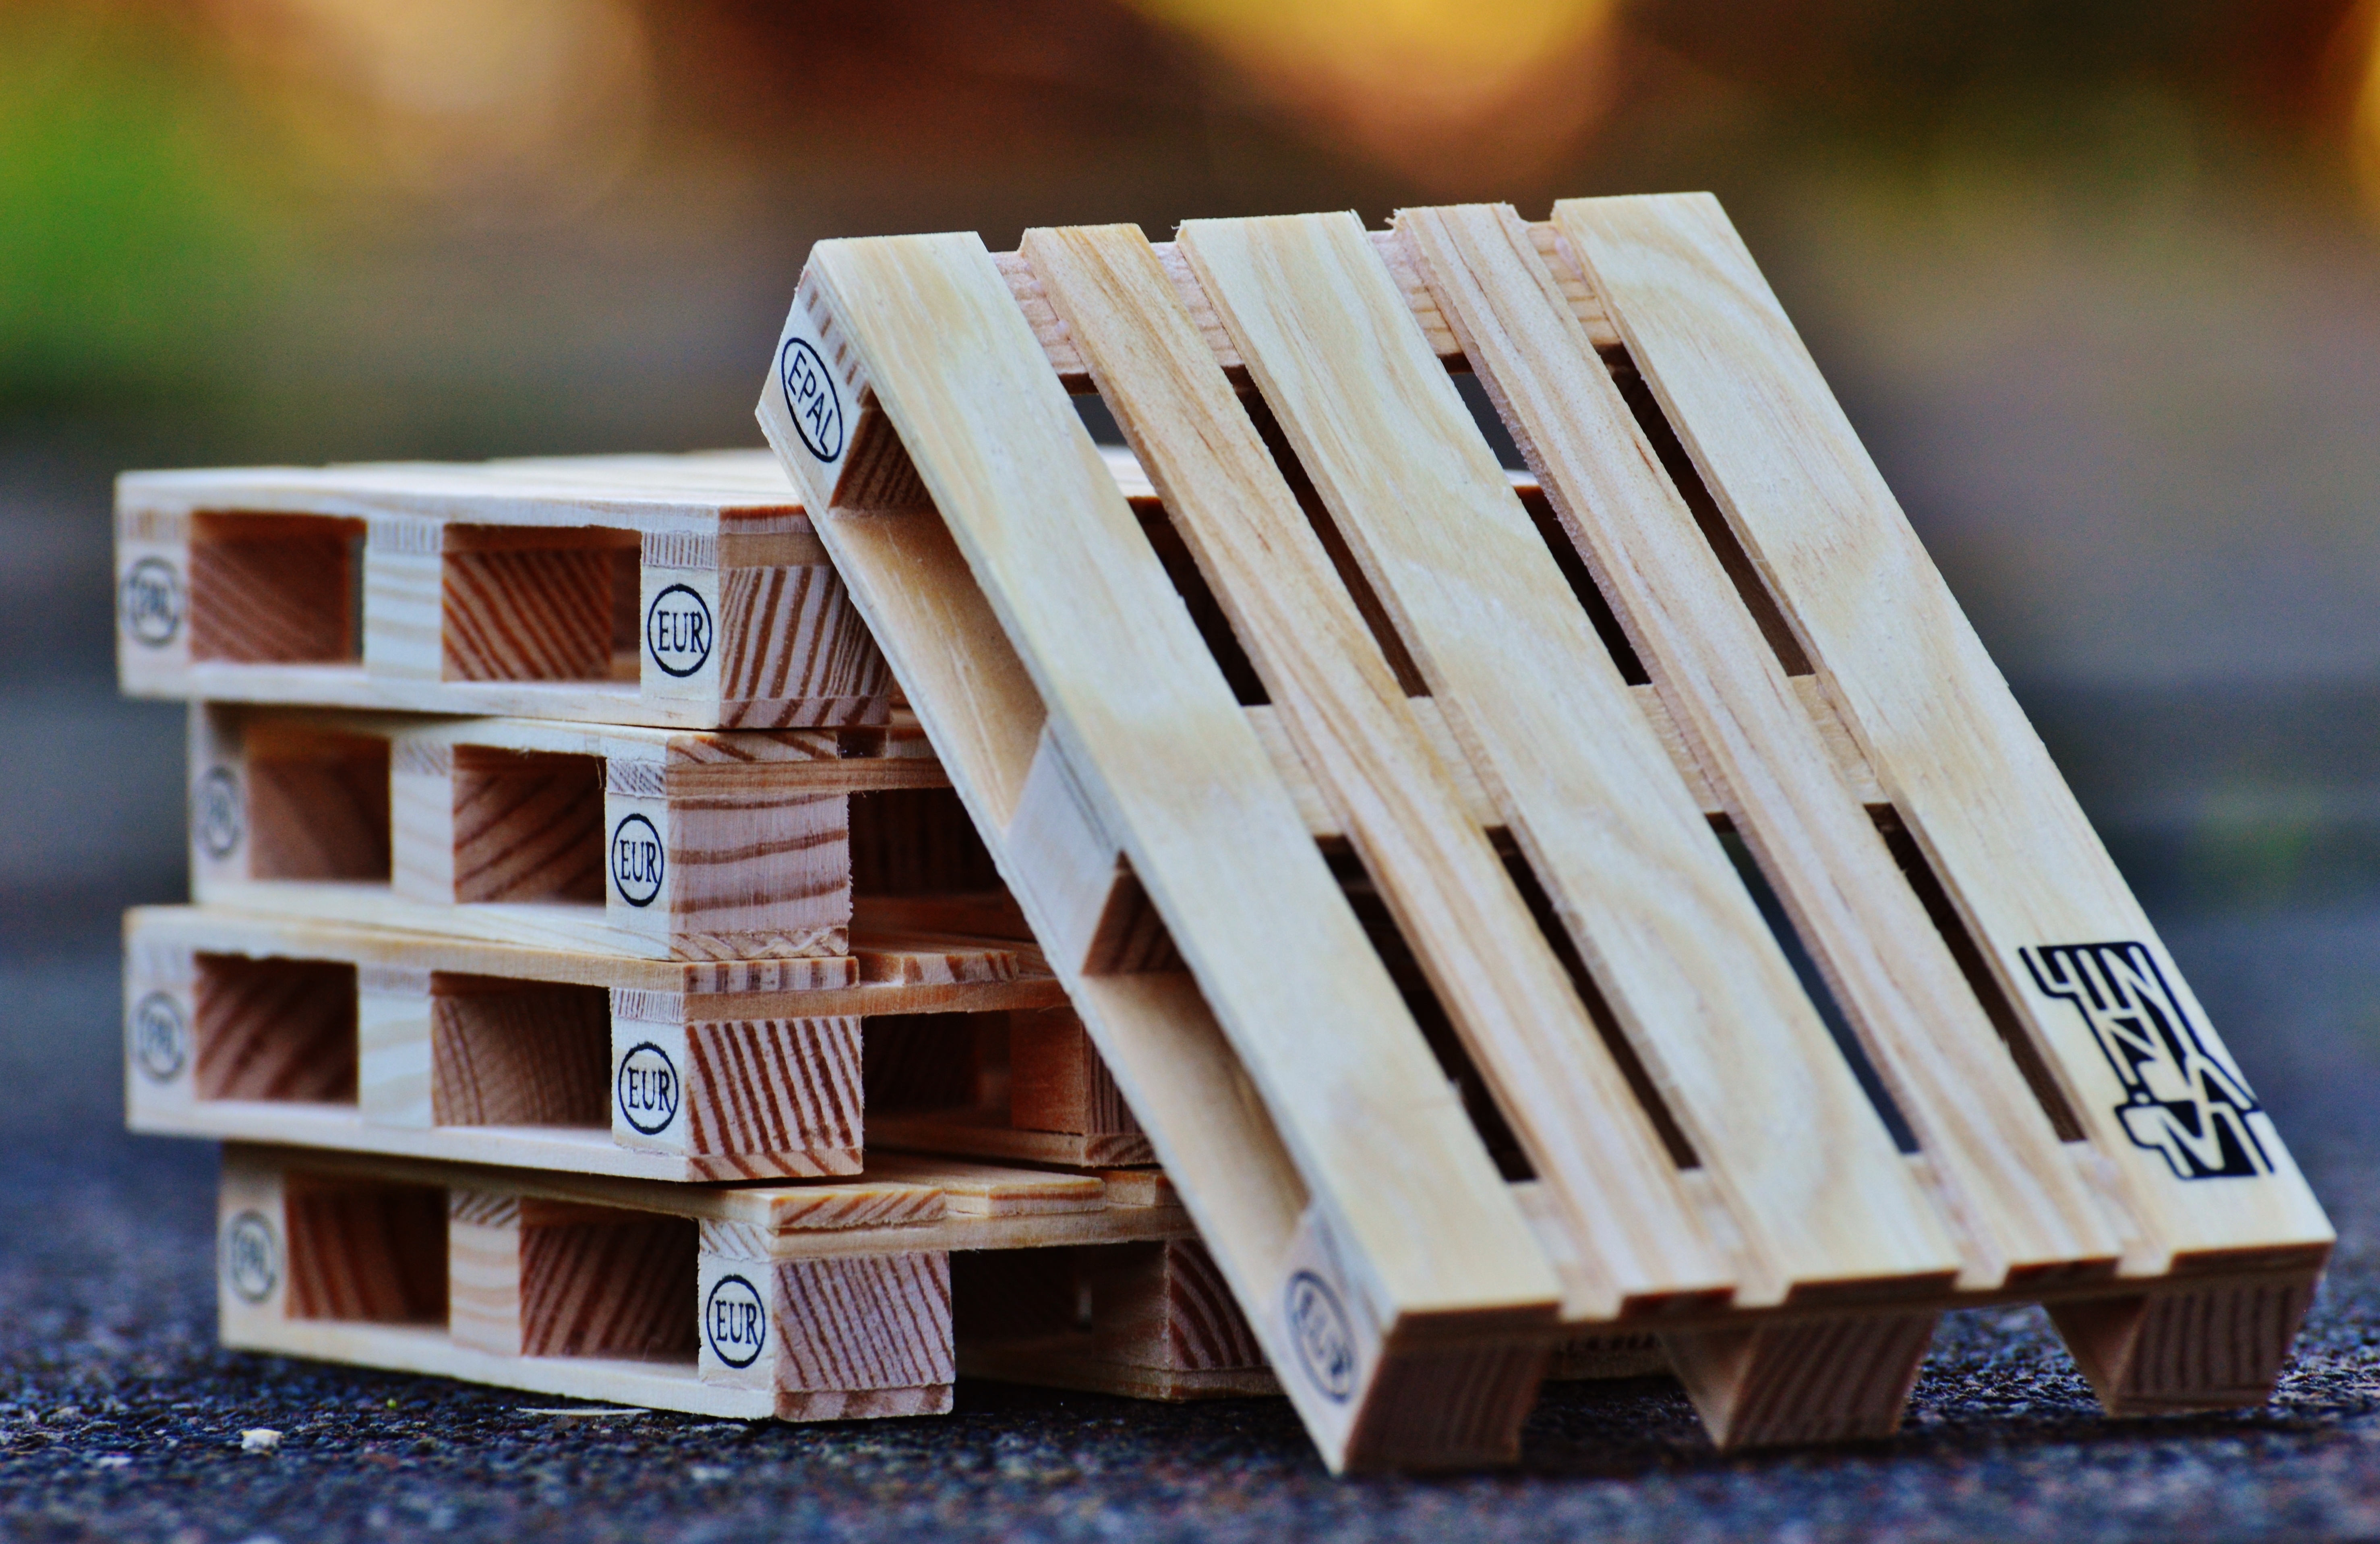
wood, transport, industry, stack, art, stacked, pallets, match, logistics, euro pallets, epal